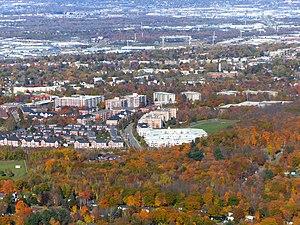
La Pointe-de-Sainte-Foy est un des 35 quartiers de la ville de Québec, et un des sept qui sont situés dans l'arrondissement Sainte-Foy–Sillery–Cap-Rouge. Son nom provient du fait qu'il est situé à l'extrémité ouest de la colline de Québec, qui forme une pointe vers Cap-Rouge.